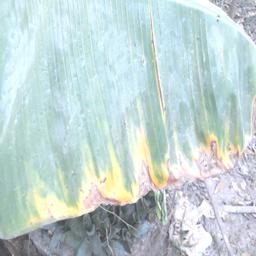
Label: POTASSIUM DEFICIENCY